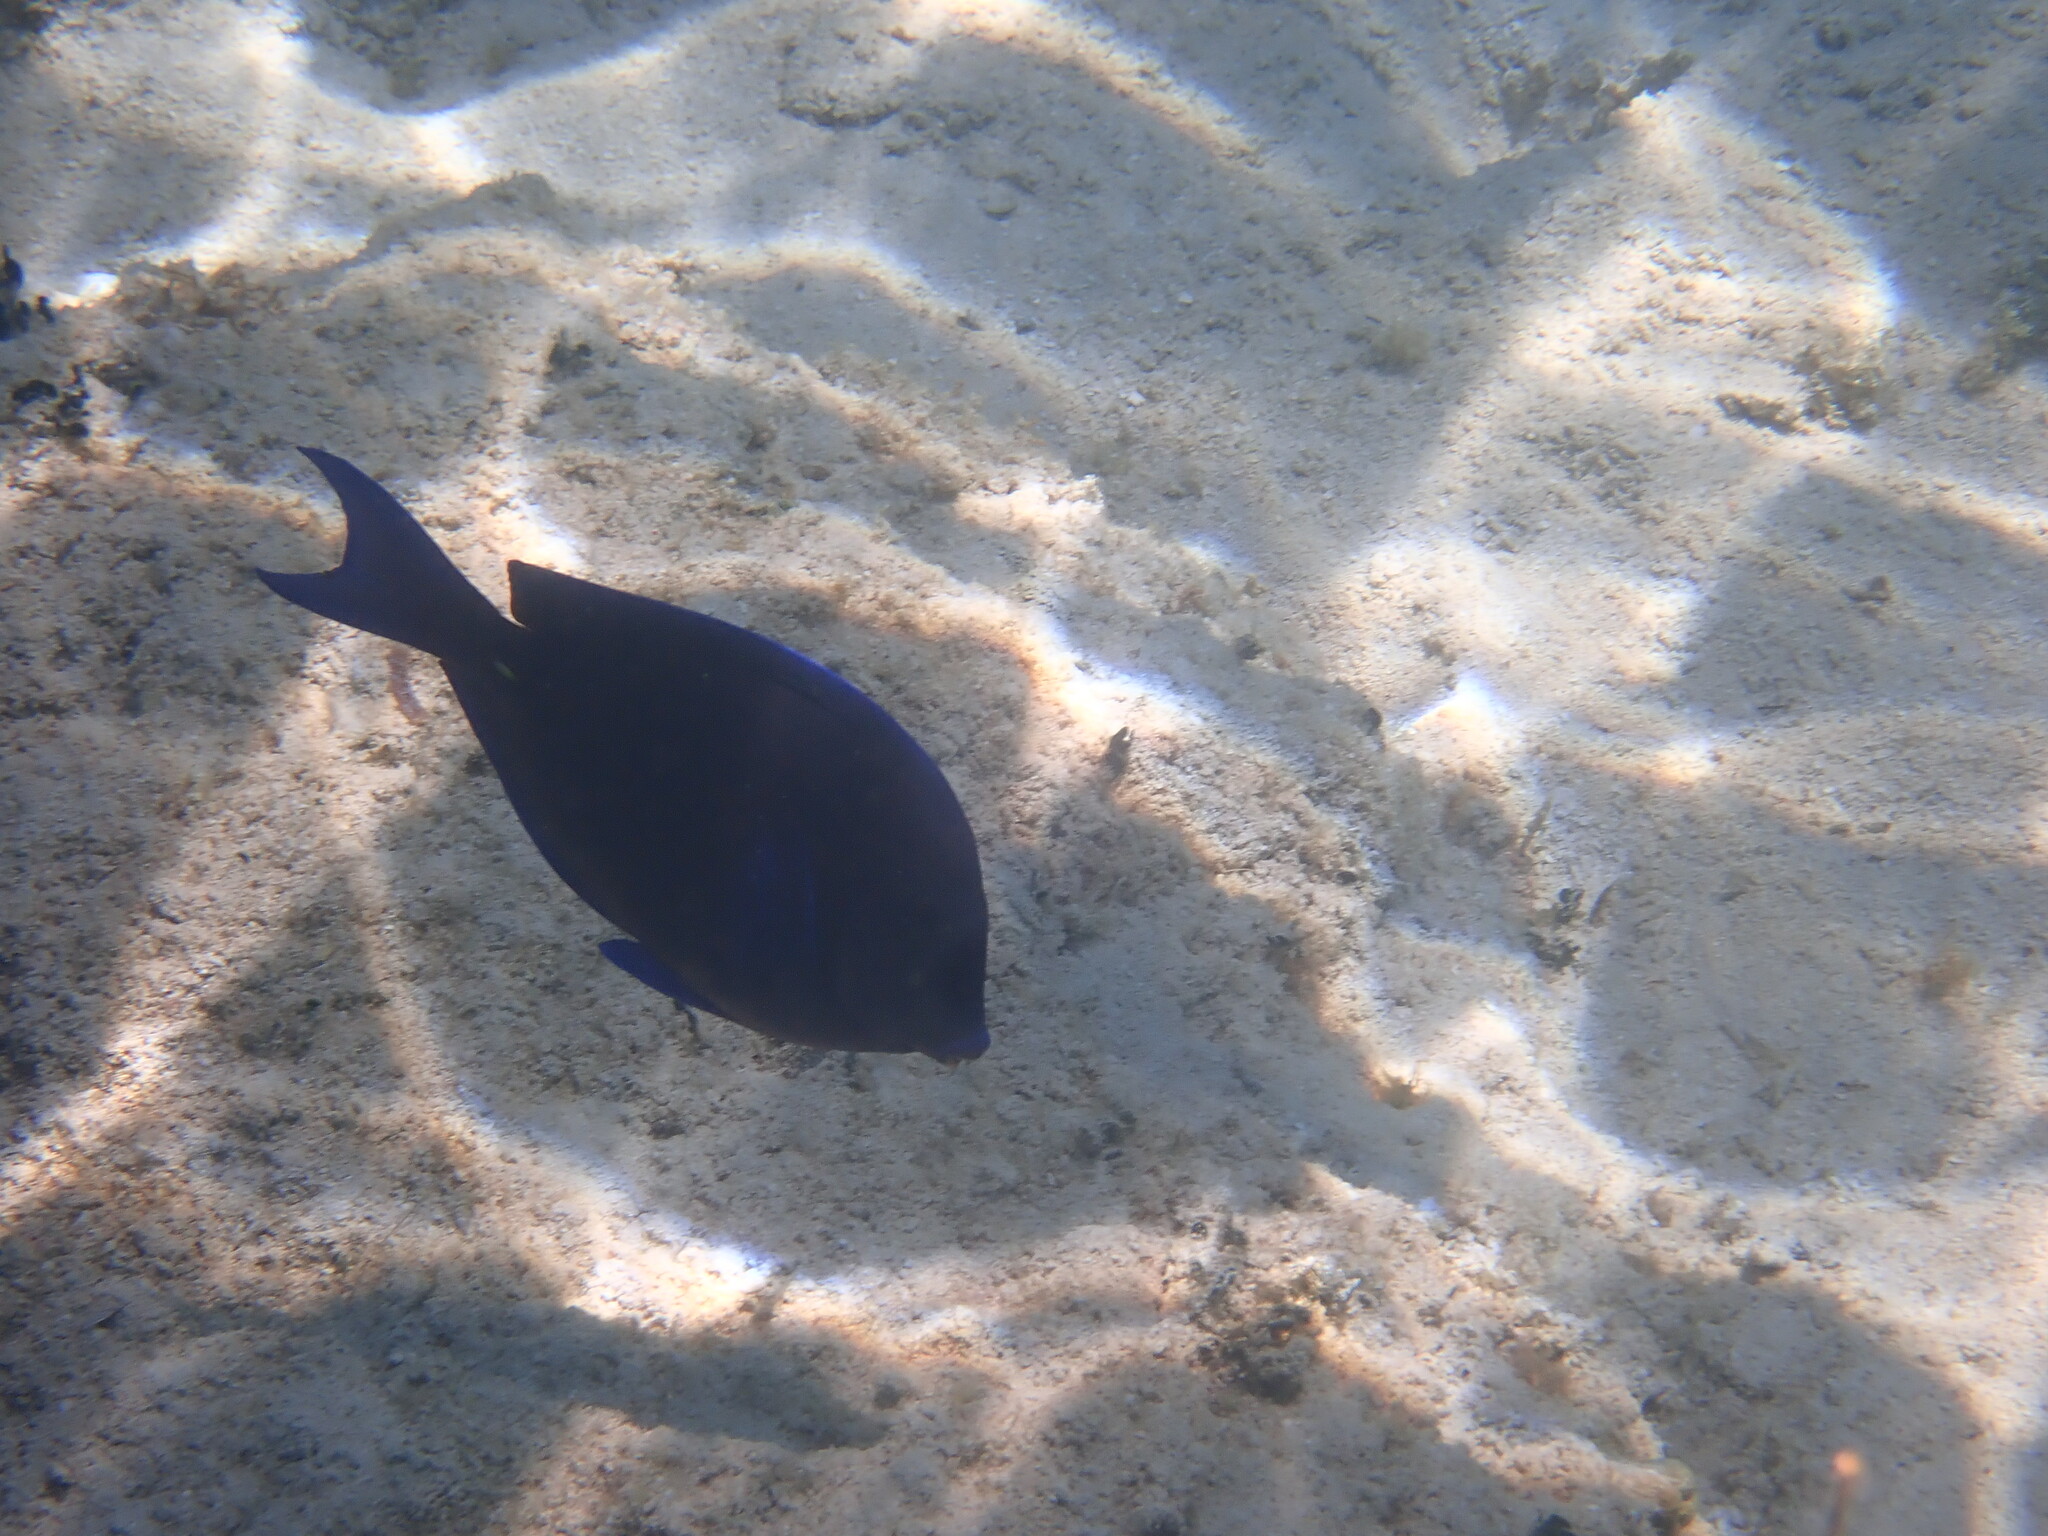
Acanthurus coeruleus (Atlantic Blue Tang)